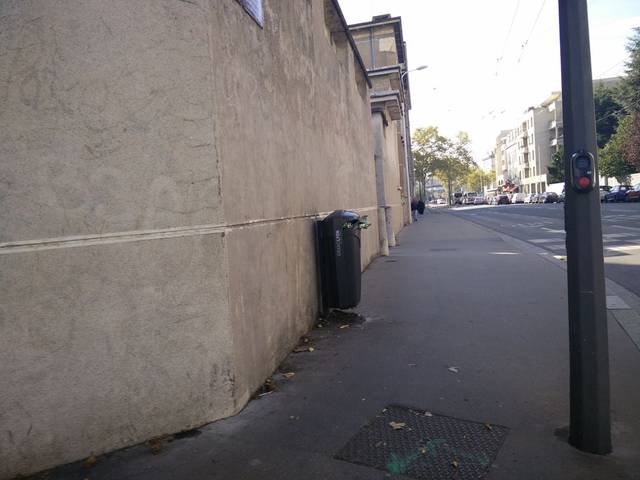
Region: France
Coordinates: 45.745, 4.879